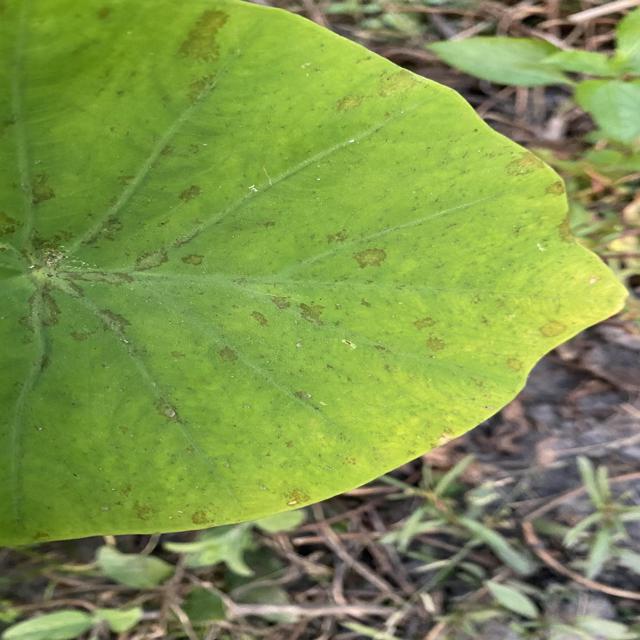
Label: Early_Blight